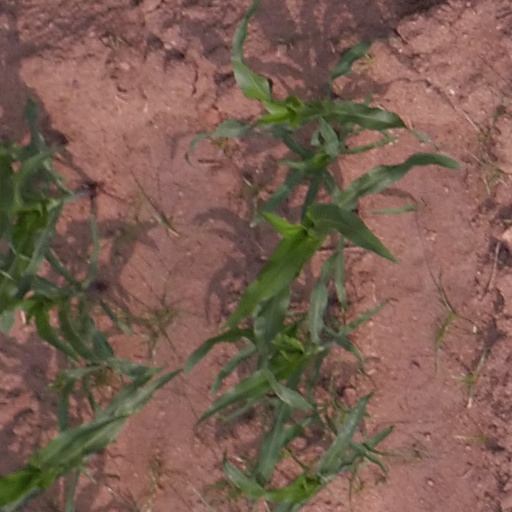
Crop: maize; corn